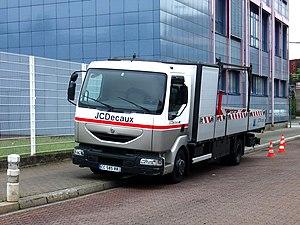
Camion JC Decaux, station Krimmeri-Meinau - Strasbourg
JCDecaux est un groupe industriel français spécialisé dans la publicité urbaine, déclinée sur divers supports de mobilier urbain.